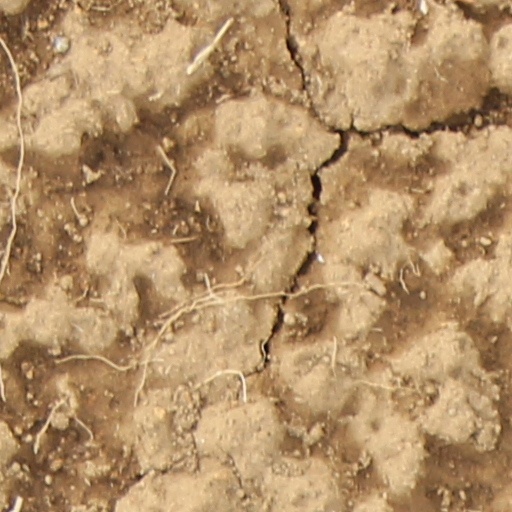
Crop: wheat